Karl Hawley

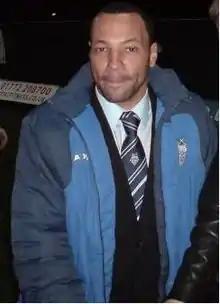

Karl Leon Hawley (born 6 December 1981) is an English retired professional footballer. He has represented the England C team.